Moscow Line of Defence

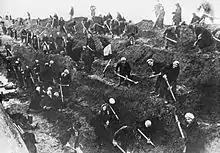
The Line of Defence during the Battle of Moscow.

The Moscow Line of Defence was a front of the Red Army during the Second World War. On 19 July 1941 it was set up to organise the defence of Moscow and on 30 July 1941 it was dissolved and its forces transferred to the Reserve Front.